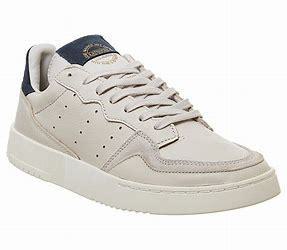
Brand: Adidas
Model: Supercourt